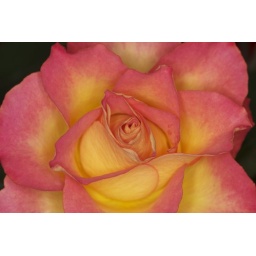
Again the shape of the rose was really pretty and against the black background worked well.